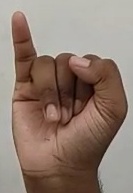
ASL sign: I